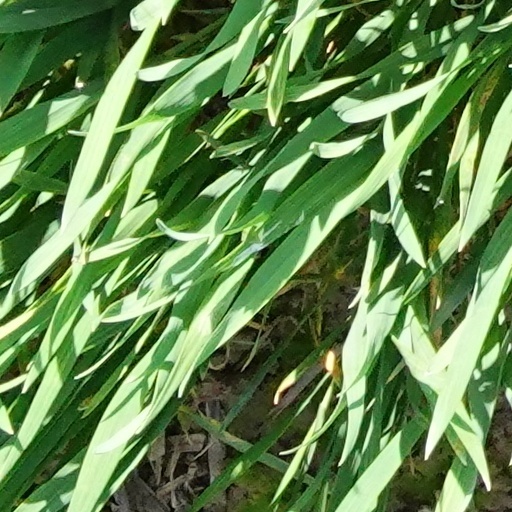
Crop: wheat